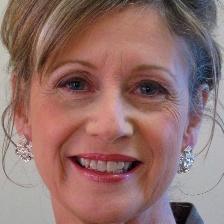
Label: faces